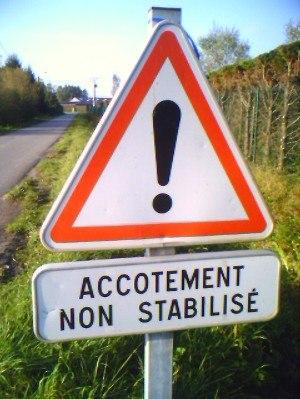
Panneau de danger de type A14 accompagnée d'un panonceau vue dans le département du Nord
Un point d'exclamation, également autrefois appelé point d'admiration, est un signe de ponctuation qui se met à la fin d'une phrase exclamative, à la place du point.
Le panneau de signalisation de danger, codifié A14 en France, indique la proximité d’un danger situé à une distance d’environ 150 mètres en rase campagne et 50 mètres en agglomération.